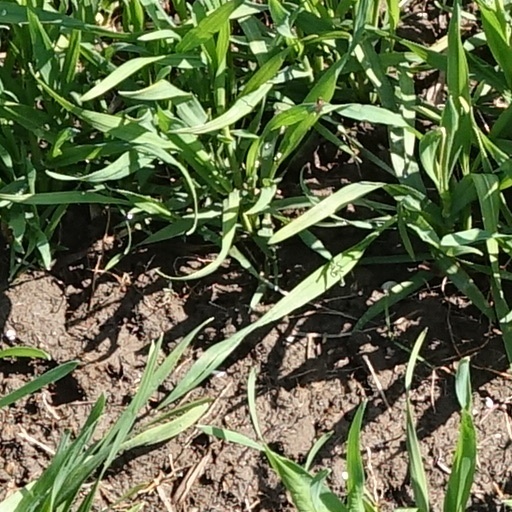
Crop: wheat